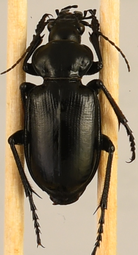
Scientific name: Calosoma affine
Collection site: Konza Prairie Agroecosystem NEON (KONA), plot KONA_007